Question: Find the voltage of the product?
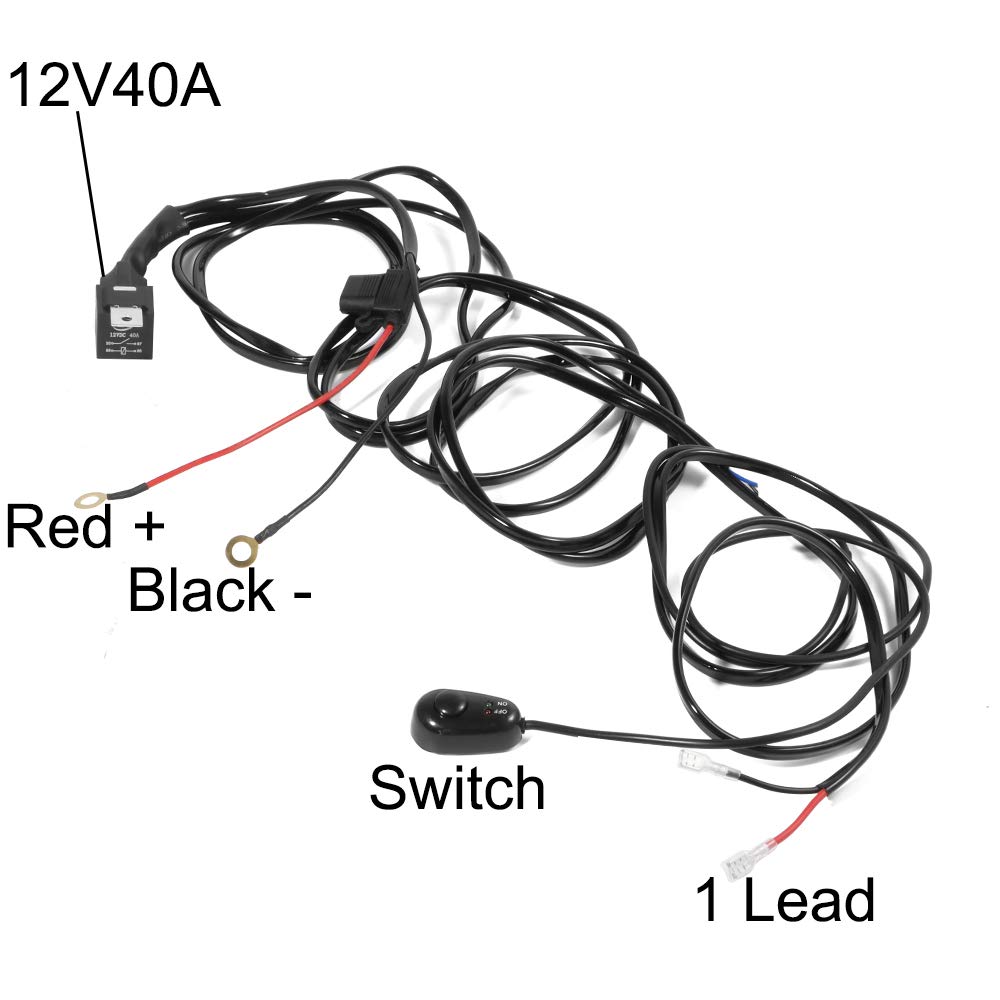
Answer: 12.0 volt